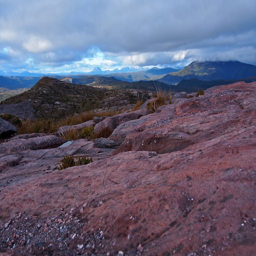
a little bit of pink :) ... have i ever mentioned how much i like rock ?